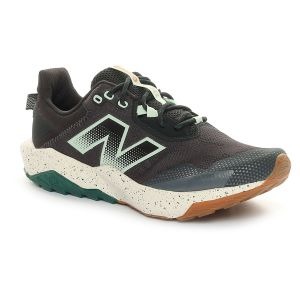
New Balance Scarpa da Trail Running Uomo  Dynasoft Nitrel V6 Nero Bianco   Sconto 20%
Prezzo: 80,00 €